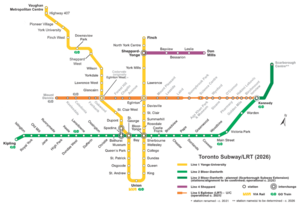
Le métro de Toronto est un réseau ferroviaire desservant Toronto et la ville voisine de Vaughan en Ontario. Il est exploité par la Commission de transport de Toronto. Ce système de transport en commun rapide est composé de trois lignes de métro classique essentiellement souterraines et d’une ligne aérienne de moyenne capacité. Le métro compte 79,6 km de voies en tenant compte des voies de garage.